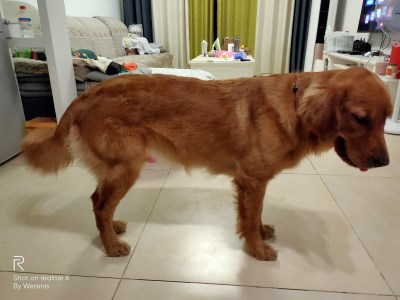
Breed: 5355-n000126-golden_retriever